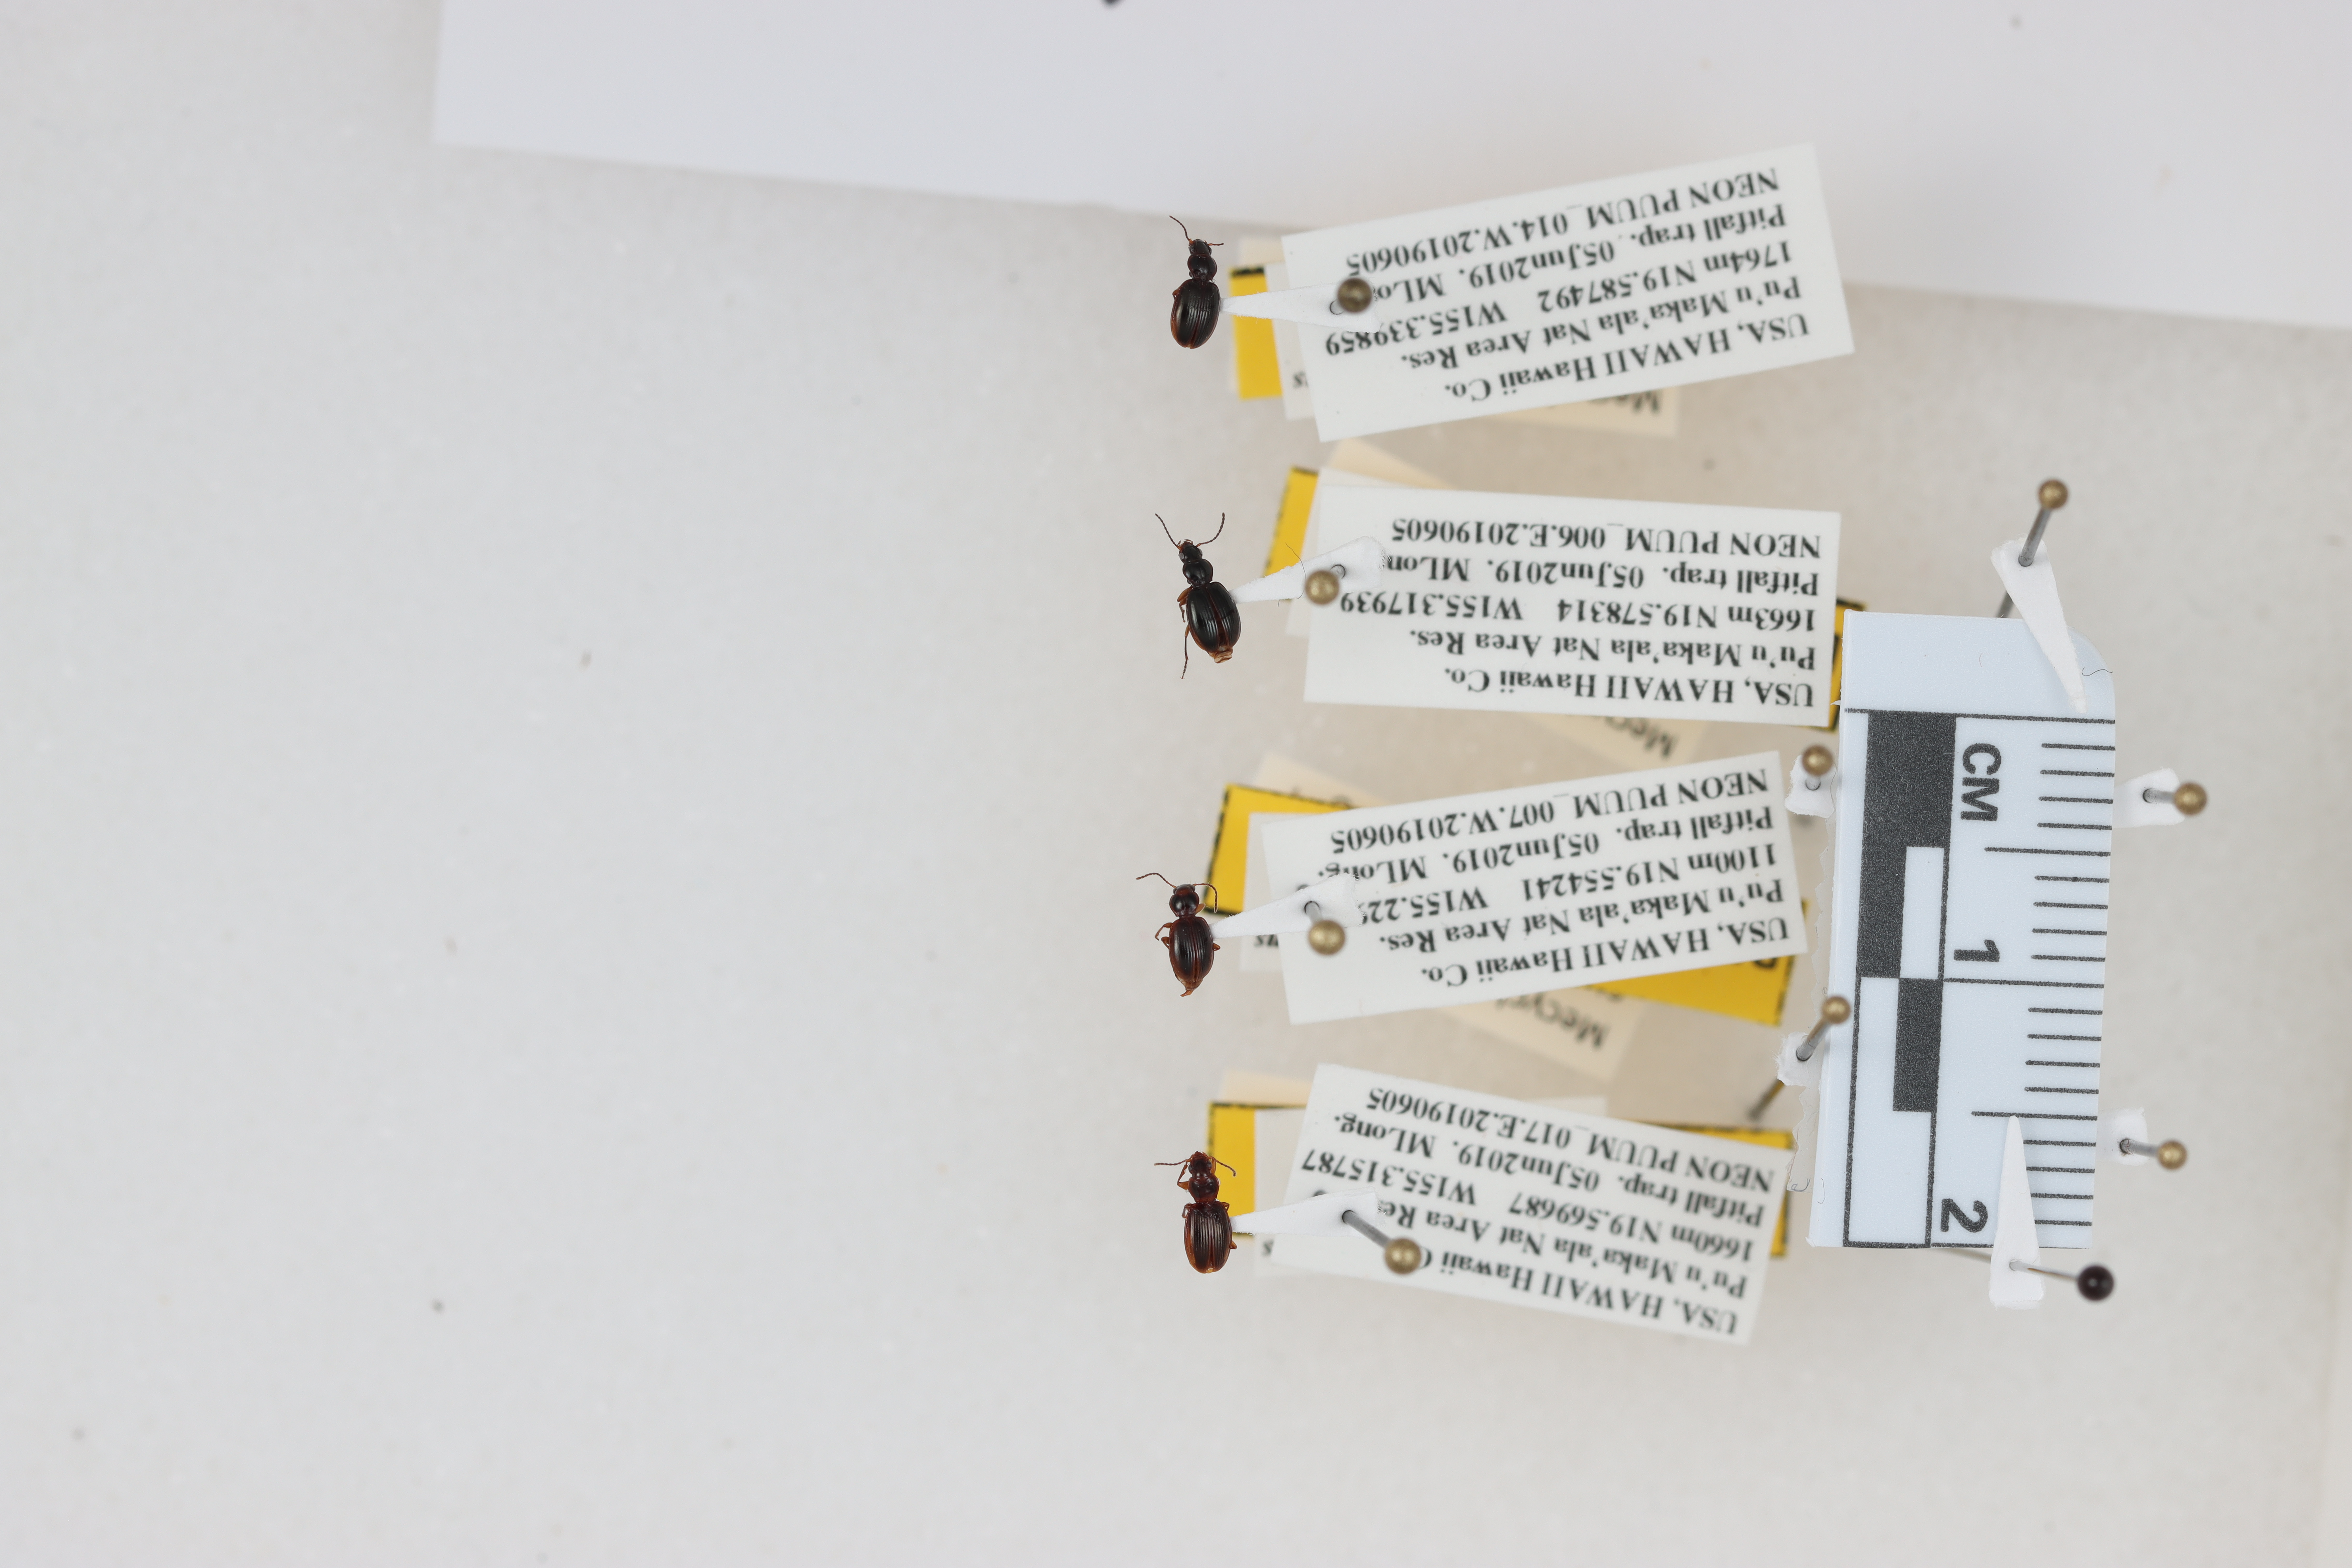
Beetle 1 — elytra length: 0.257 cm, elytra max width: 0.175 cm, basal pronotum width: 0.065 cm

Beetle 2 — elytra length: 0.249 cm, elytra max width: 0.179 cm, basal pronotum width: 0.061 cm

Beetle 3 — elytra length: 0.237 cm, elytra max width: 0.168 cm, basal pronotum width: 0.064 cm

Beetle 4 — elytra length: 0.263 cm, elytra max width: 0.18 cm, basal pronotum width: 0.067 cm